SS Volendam

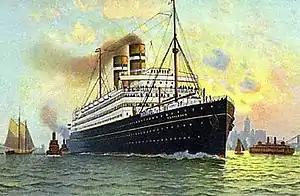
A painting of , which grounded on Morant Cays in 1935. "Volendam" brought her passengers and many of her crew from Kingston, Jamaica back to Hoboken

By 1930, "Volendam"s navigation equipment included wireless direction finding. Coincidentally, on a westbound crossing in June 1930, the wireless telegraphist of Charles Kingsford Smith's Fokker F.VII aircraft "Southern Cross", on a 12-hour transatlantic flight to Newfoundland, contacted "Volendam" with a request for bearings. "Volendam" replied that she was at about , and that "Southern Cross" was about north of her.